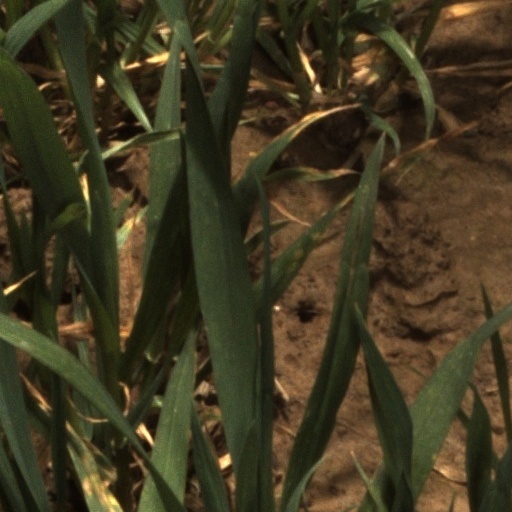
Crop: wheat